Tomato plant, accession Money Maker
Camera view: bottom (45 deg); turntable rotation: 210 degrees
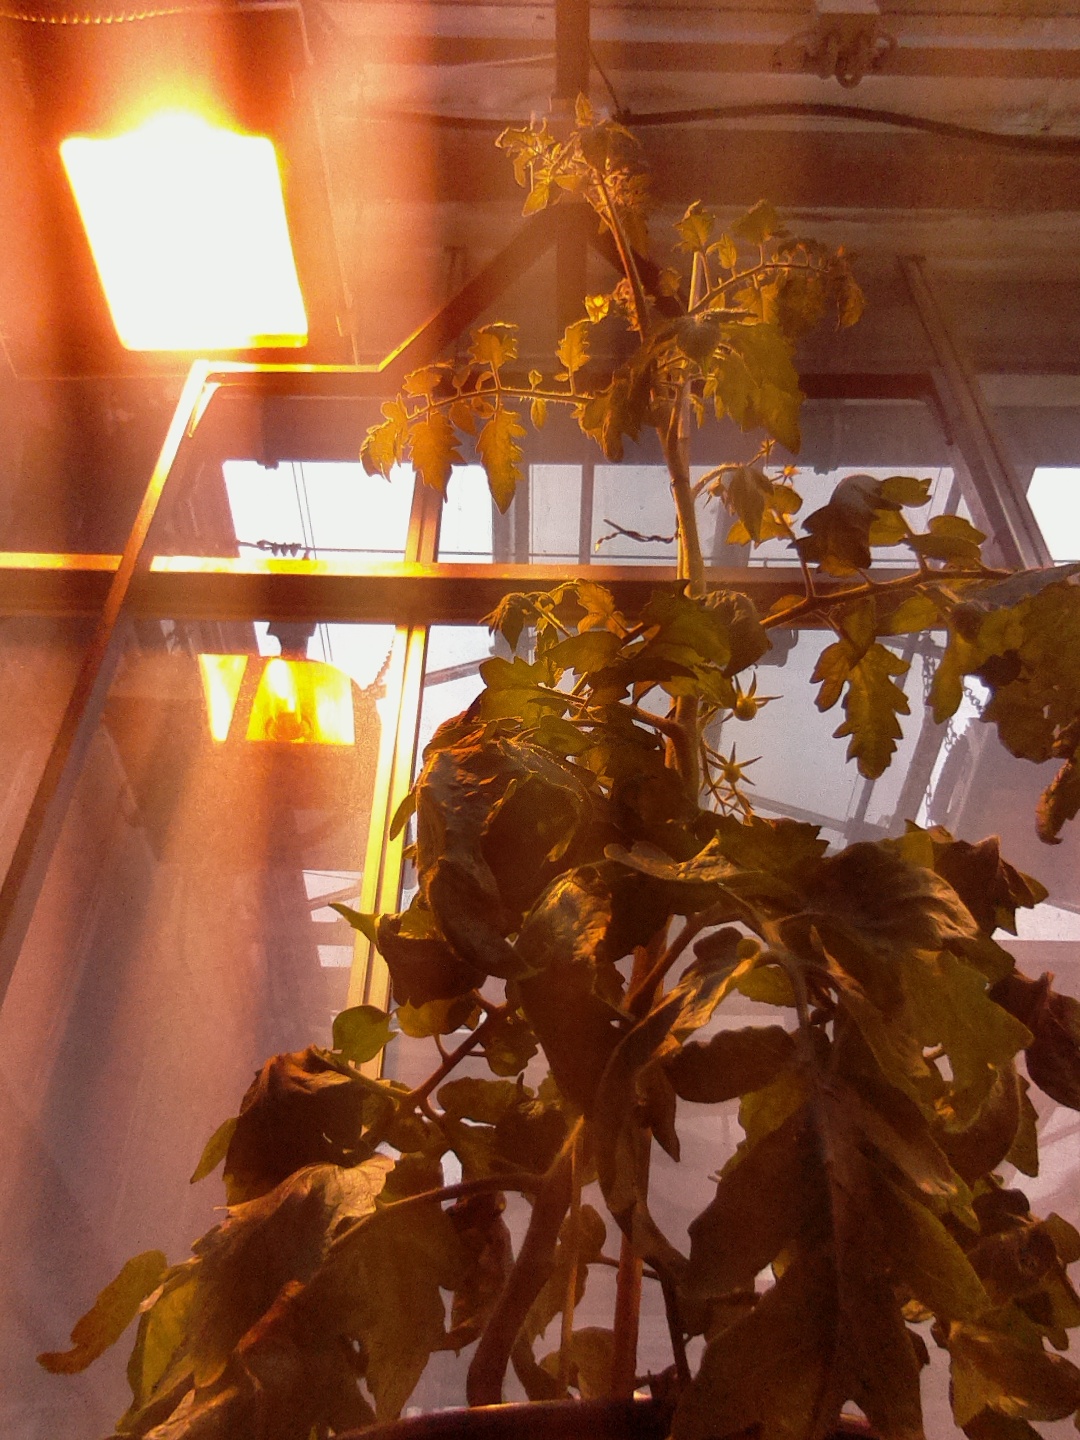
BBCH growth stage 71: 10%-20% of final fruit size